Sleeping bag

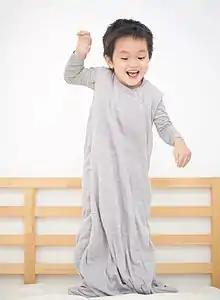
A toddler in a merino wool sleeping bag

Indoor sleeping bags, sometimes called slumber bags, are widely available, often for use by children. These are usually not designed to be weatherproof and are often made of natural fabrics instead of synthetic fabrics commonly used for outdoor sleeping bags. Children's sleeping bags in particular often feature elaborate, brightly colored printed designs, such as images of popular media characters. Slumber bags make floor sleeping more comfortable, and are often used for sleepovers, family visits, and other situations where there are not enough beds for everyone or someone does not feel comfortable sharing a bed.